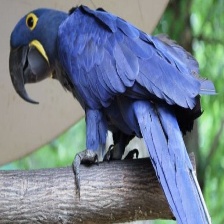
Species: HYACINTH MACAW
Scientific name: ANODORHYNCHUS HYACINTHINUS
ImageNet parent category: macaw